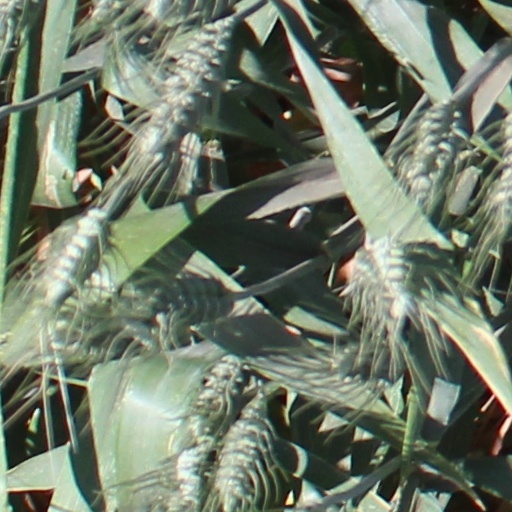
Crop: wheat